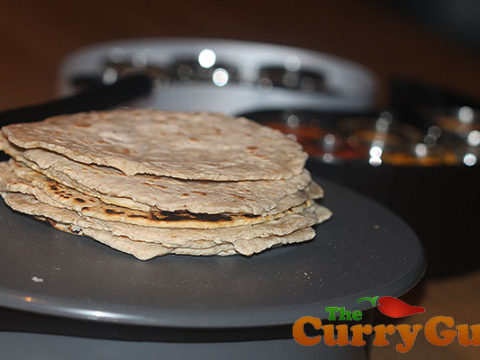
Dish: chapati